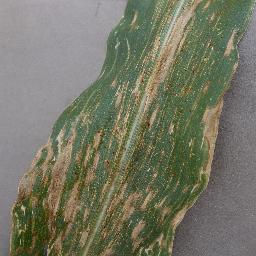
Label: Corn___Cercospora_leaf_spot Gray_leaf_spot